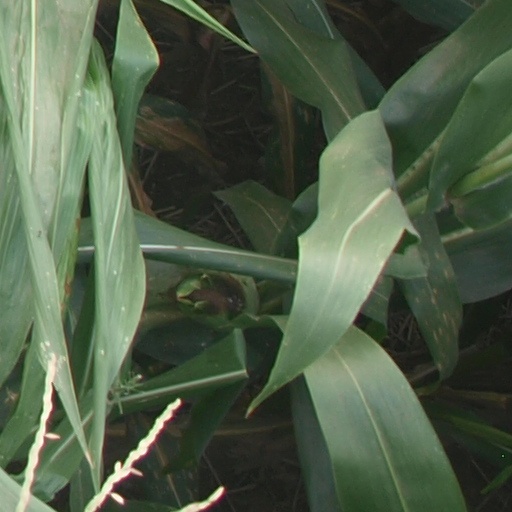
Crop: maize; corn